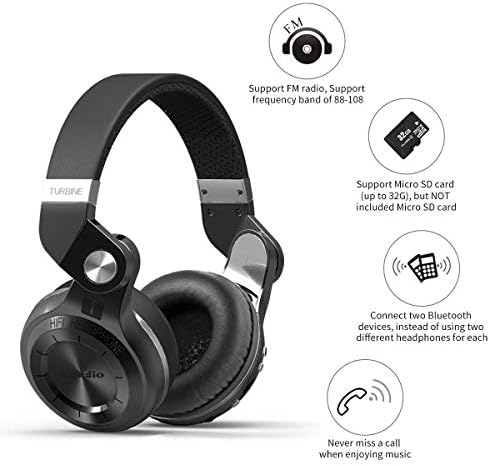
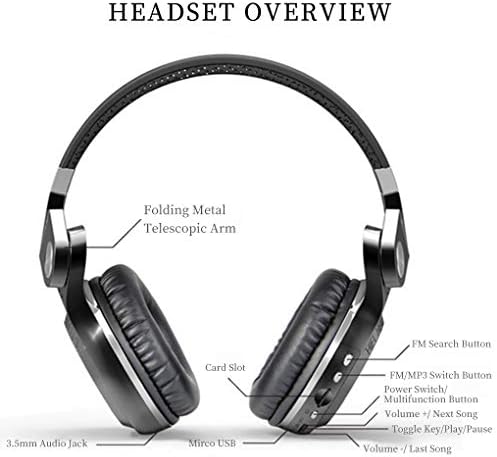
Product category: headphones
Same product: yes